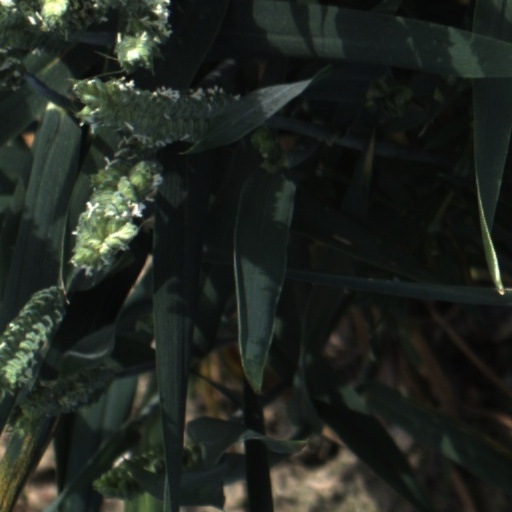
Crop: wheat